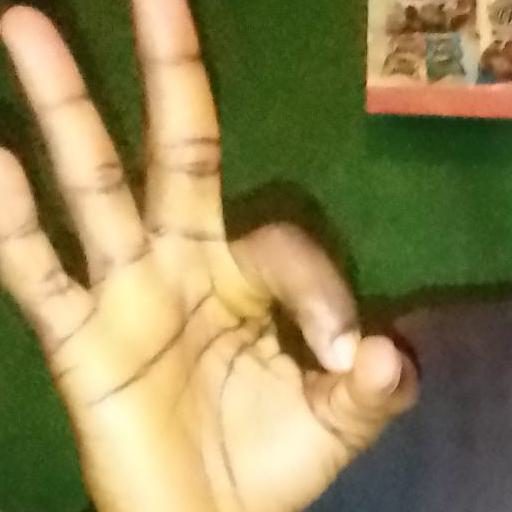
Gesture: ok